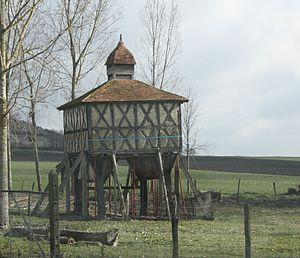
Rue des pigeonniers
Villeneuve-les-Cerfs est une commune française, située dans le département du Puy-de-Dôme en région Auvergne-Rhône-Alpes.